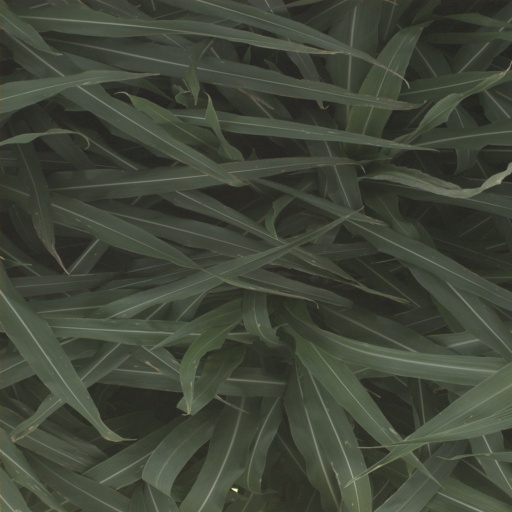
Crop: sorghum